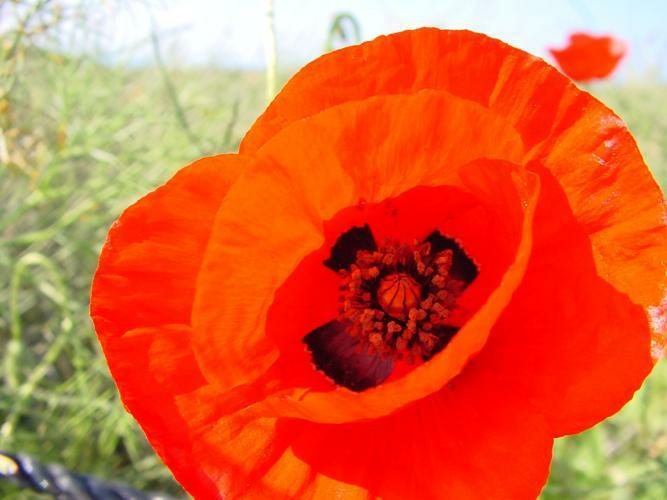
Flower: corn poppy